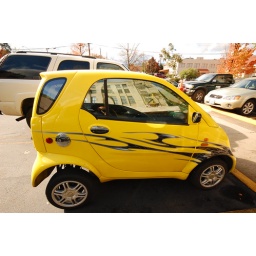
this car will fit in the bed of my truck plus a 1/2 cord of wood...LOL